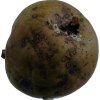
Label: pear